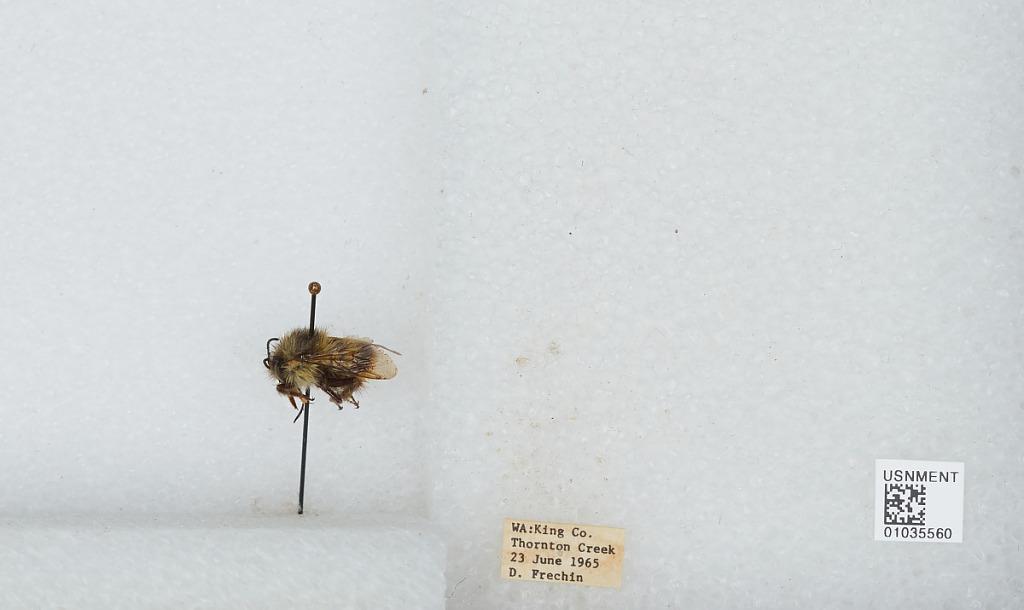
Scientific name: Bombus (Pyrobombus) mixtus Cresson
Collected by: D. Frechin
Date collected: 1965-6-23
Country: United States
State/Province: Washington
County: King
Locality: Thornton Creek
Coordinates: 47.7031, -122.309